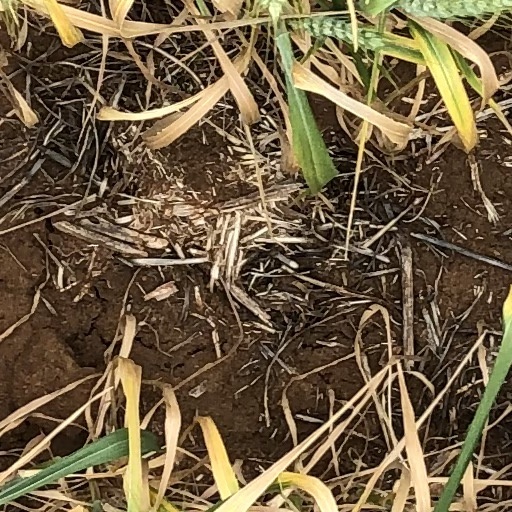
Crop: wheat